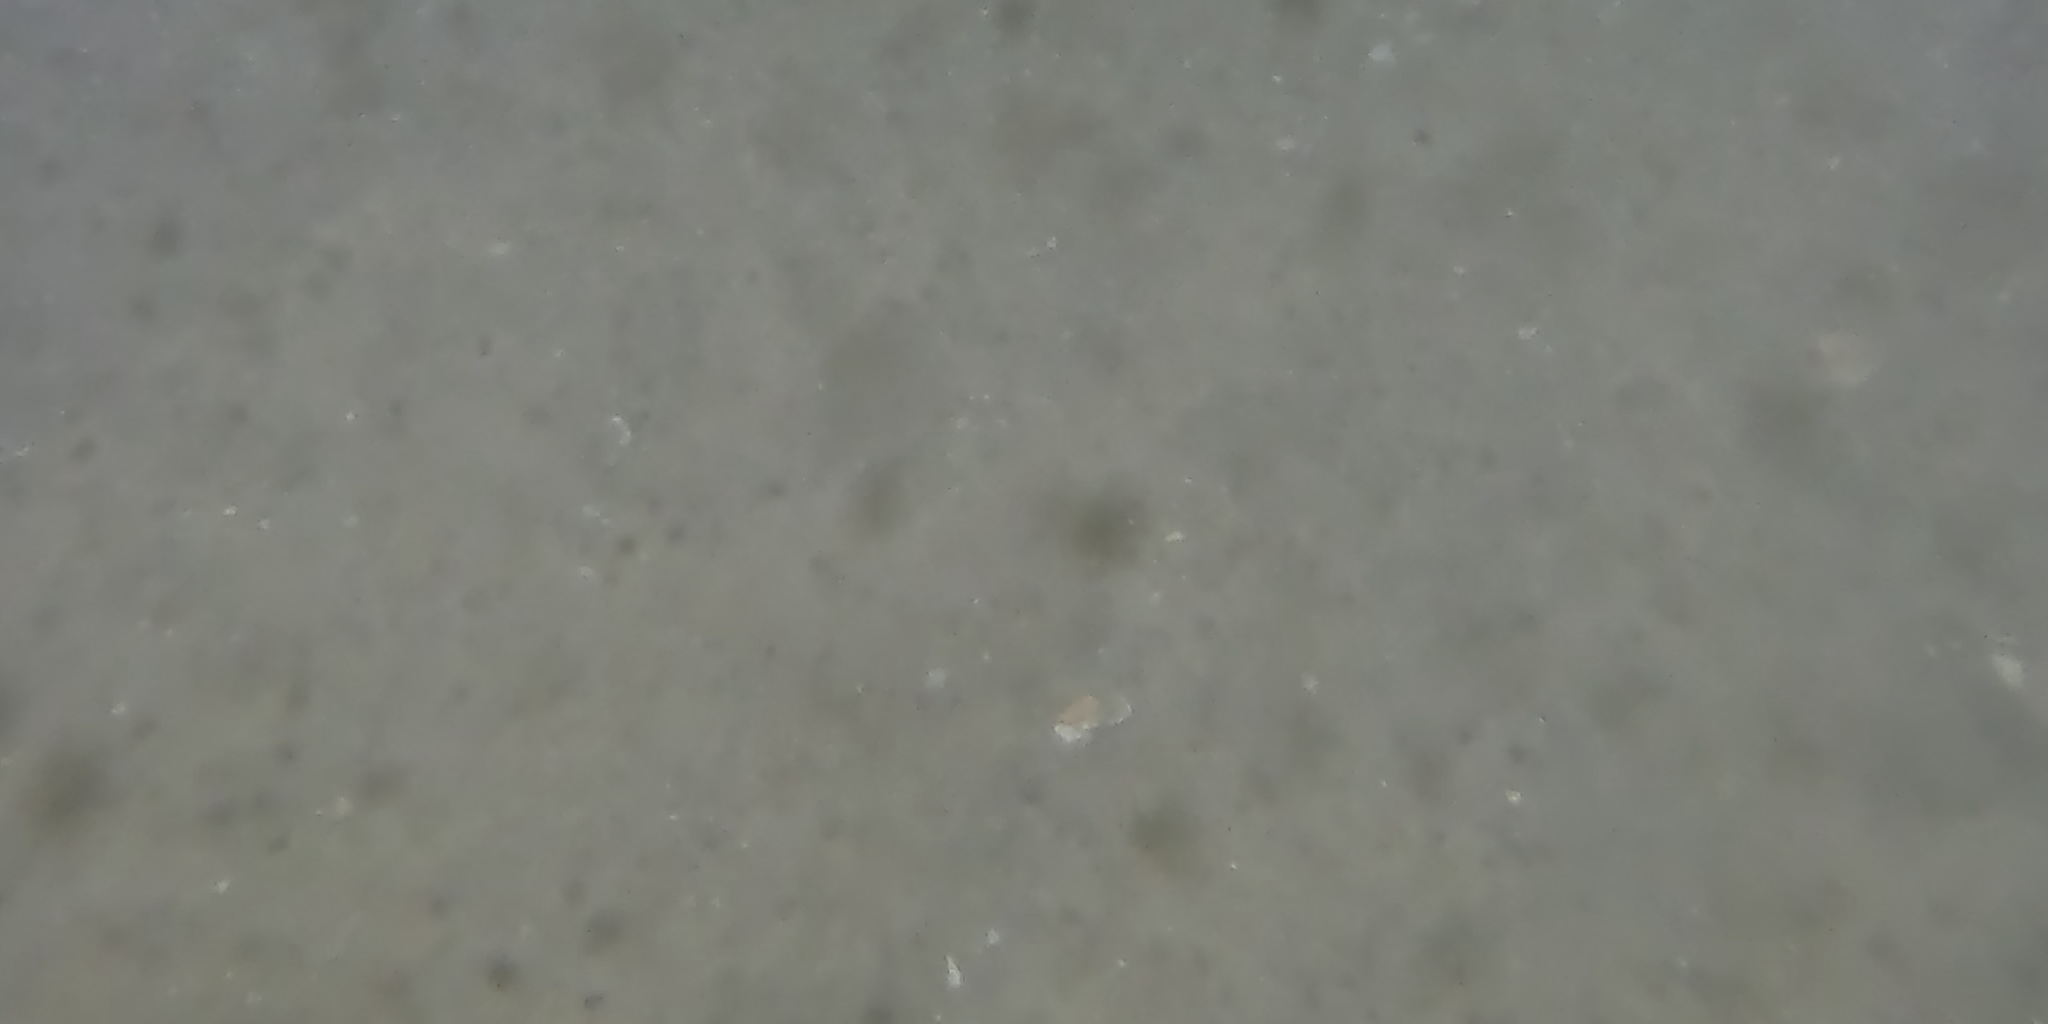
Seabed habitat: bad